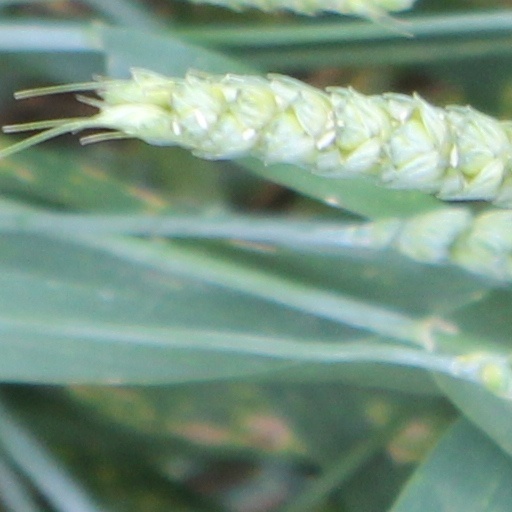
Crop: wheat